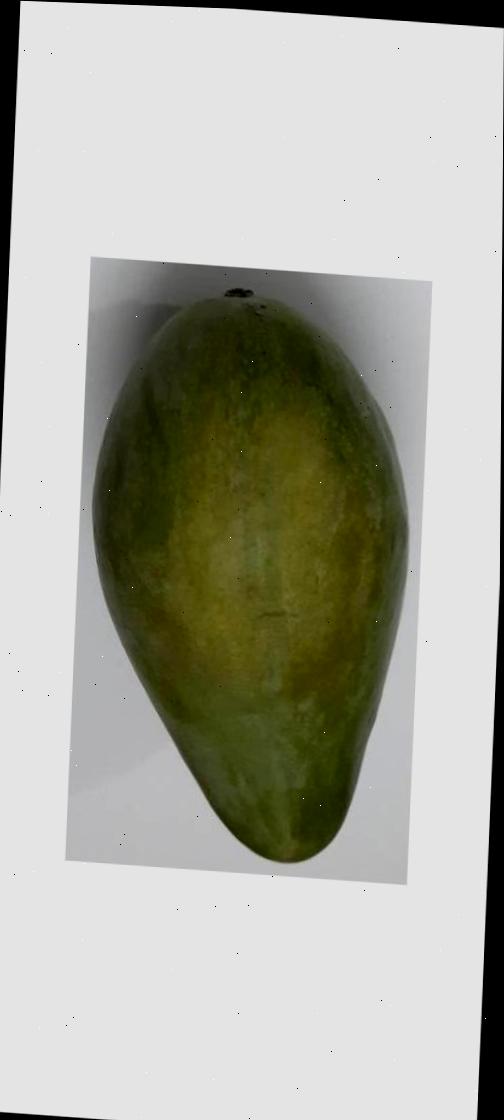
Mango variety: Amrapali